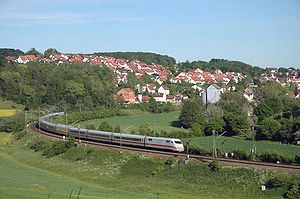
Togsæt
Med to motorvogne og tolv mellemvogne hører det tyske ICE1 til de længste togsæt.
Et togsæt er – i snævreste definition – et tog bestående af to eller flere fast sammenkoblede vogne, heraf mindst én motorvogn og med overgang imellem vognene. Togsæt er beregnet til at køre selv og har ofte specialkoblinger, så de ikke umiddelbart kan kobles med almindelige vogne og lokomotiver. Togsættenes vogne kan kun deles på værksted. I nogle tilfælde har vognene desuden fælles bogier, hvilket umuliggør adskillelse i driften.